Falling (2008 film)

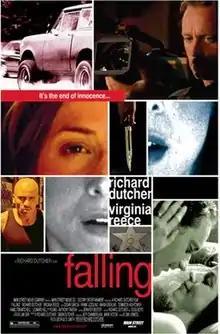
Theatrical release poster

Falling is a 2008 independent drama film written, directed and starring Richard Dutcher. The film was released on January 18, 2008.